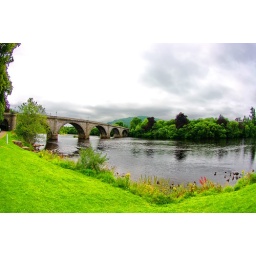
Ecosse, Scotland, the bridge at Dunkeld over the river Tay 4